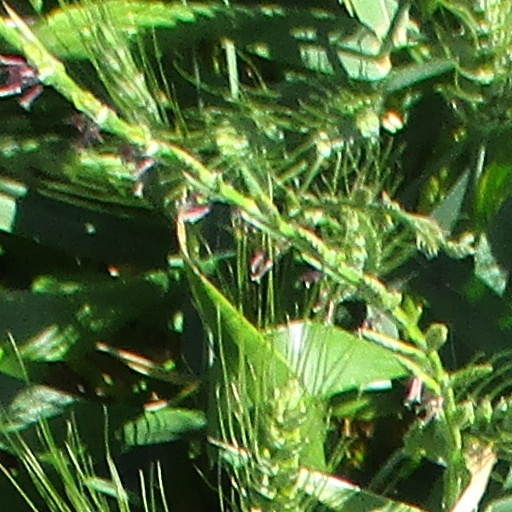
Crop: wheat